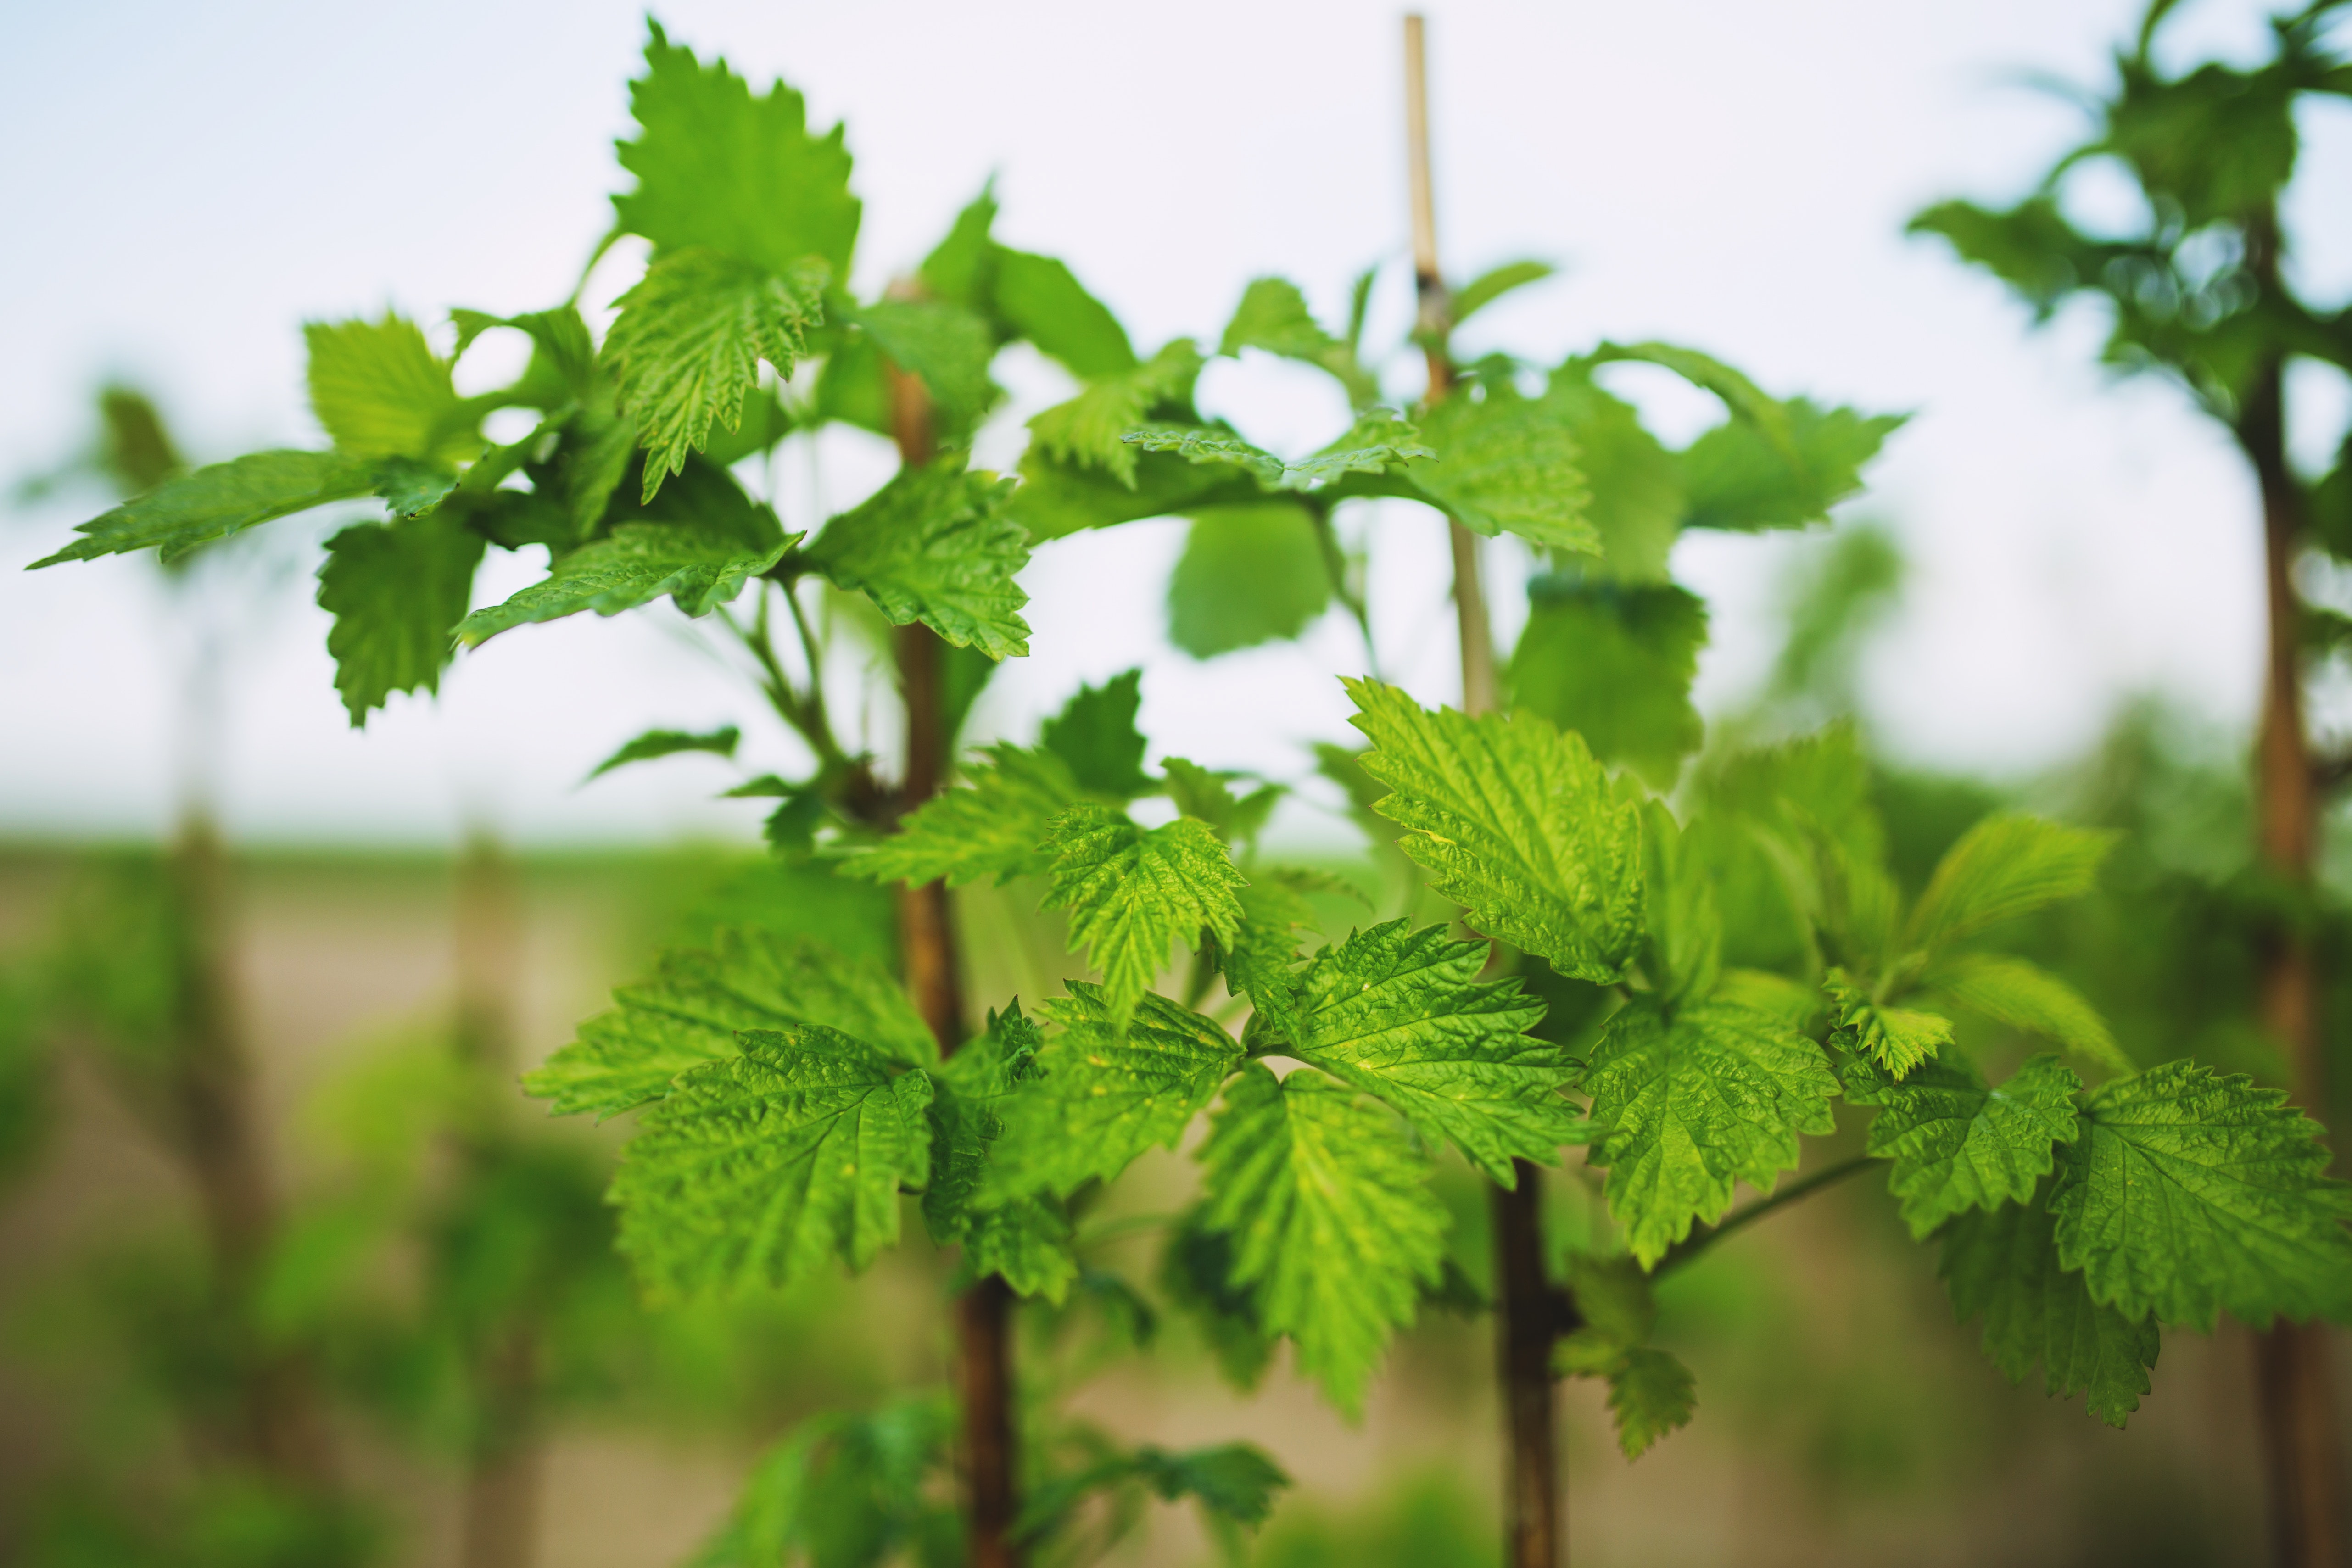
plant, leaf, flower, flowering plant, herb, urtica, lemon balm, tree, nettle family, plant stem, perennial plant